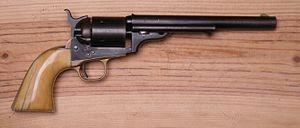
Le Colt Model 1871-72 Open Top Revolver, est un revolver avec une platine à simple action et un barillet de 6 cartouches. De calibre .44 Henry, à percussion annulaire, il était fabriqué dans l'usine Colt à Hartford. il fut produit à 7 000 exemplaires.